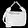
Label: Bag